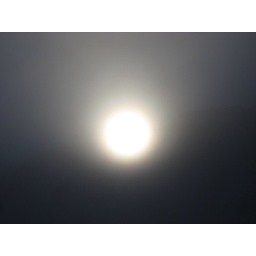
The sun rises from behind a mountain while the town is covered in thick cloud